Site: saxony
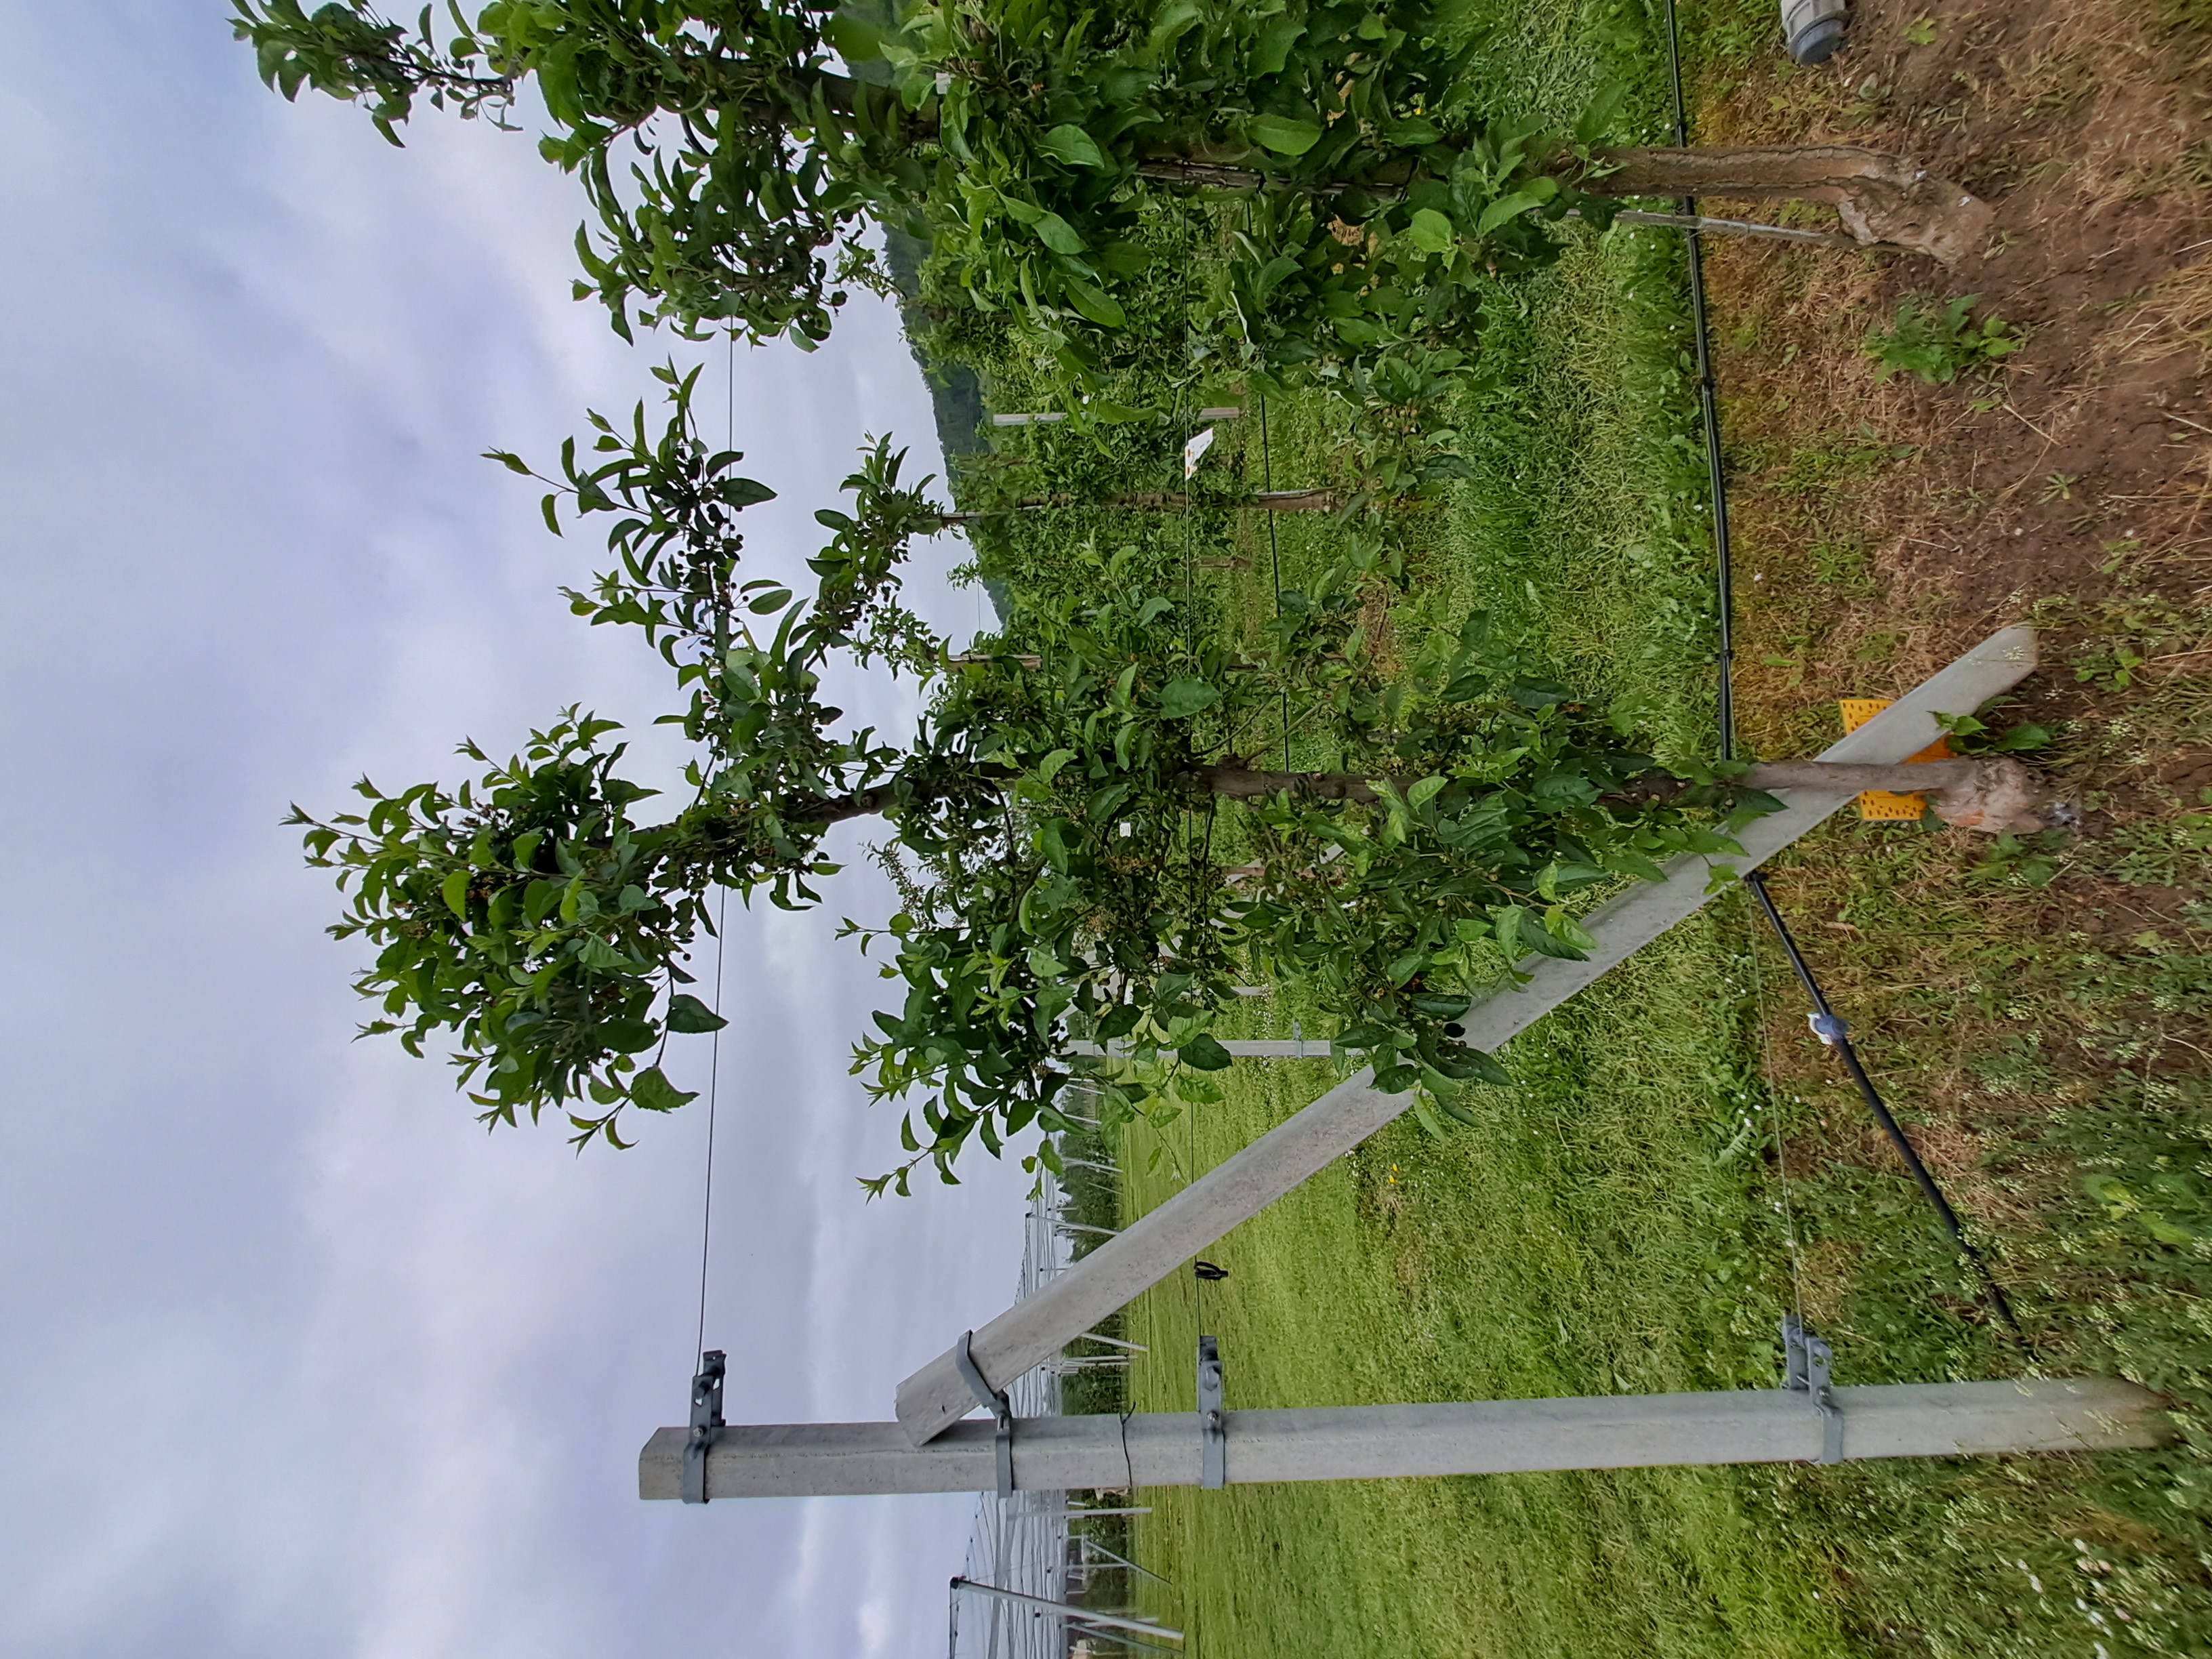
Growth stage (BBCH 71/72): Development of fruit